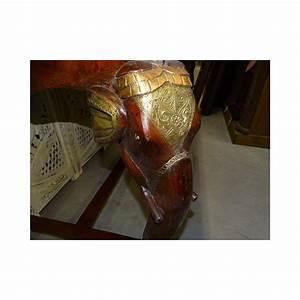
elephant